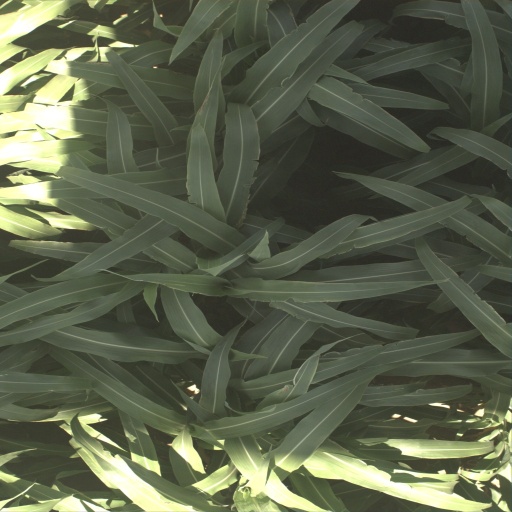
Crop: sorghum